Bayswater

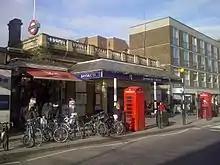
Bayswater station

The stations within the district are Bayswater and Queensway. Other nearby stations include Paddington (Bakerloo, Circle and District lines and Circle and Hammersmith & City lines), Royal Oak (in Westbourne) and Lancaster Gate (to the east).